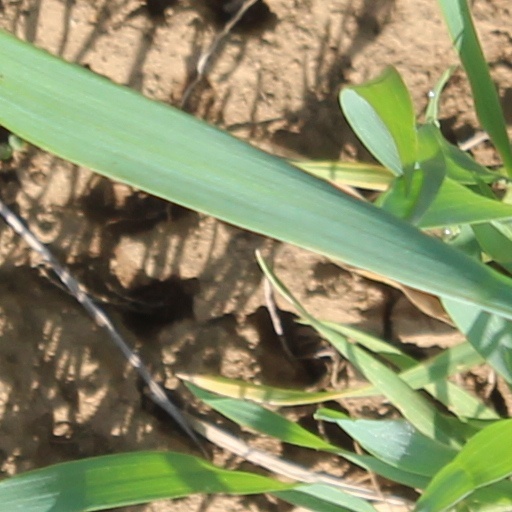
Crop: wheat